Aggreflorum longifolium

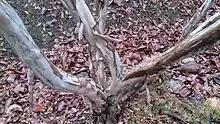
Bark

Aggreflorum longifolium is a species of shrub or small tree that is endemic to north-western Australia. It has weeping branches, smooth bark, pale green linear leaves, small white flowers and thin-walled fruit.